Estádio Urbano Caldeira

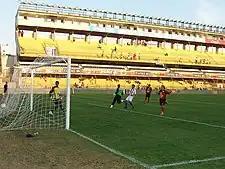
Estádio Urbano Caldeira hosted a charity match in 2003.

On 17 November 2003, Santos FC opened the "Memorial das Conquistas", a place inside the stadium as the club memorial, containing trophies, medals, documents, shirts, posters, movies and many other items that recount the club's history. Visitors can also enter the team clock room, press room and the pitch, and, at the end of a tour, can buy club products in a club store inside the stadium. In 2009, the new electronic scoreboard was purchased, twice the size of the previous panel, and provides the score of the game, shows materials, promotions and news of Santos. In addition, the stadium has acquired new seats. More than five thousand seats were installed to better serve members of the club. The seats have been approved by FIFA and were imported from Europe.